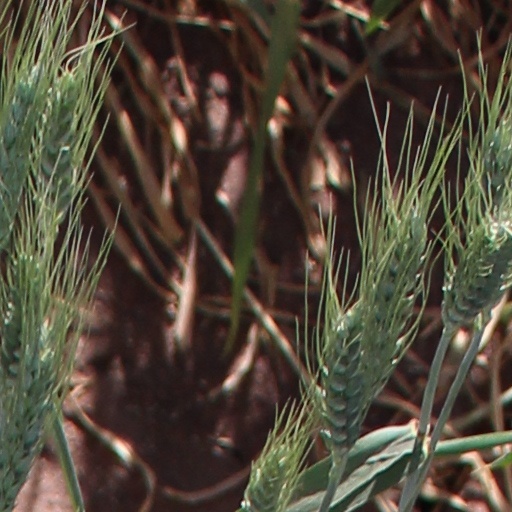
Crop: wheat